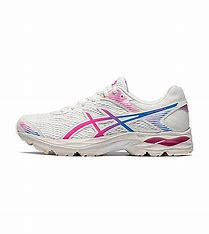
Brand: Asics
Model: Gel Flux 4